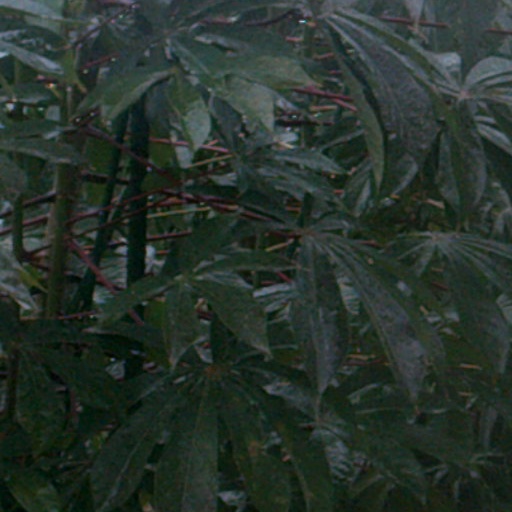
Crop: cassava